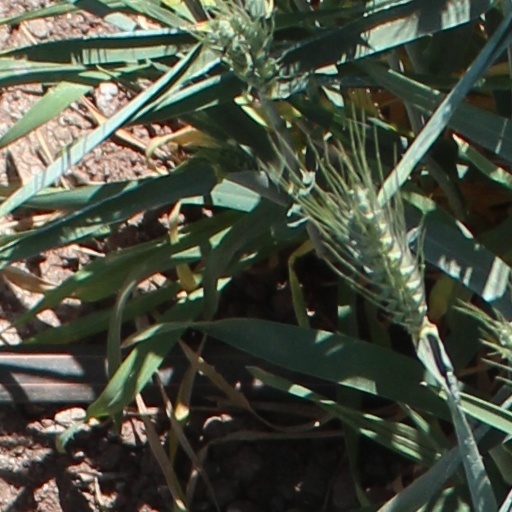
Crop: wheat